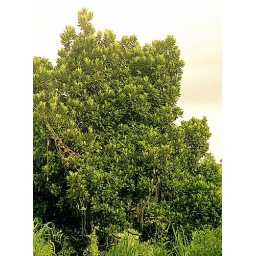
Jacquier (Fr.), JackfruitAn evergreen tree growing to 20 m tall. Occasionally grown for its fruit and for shade in villages.